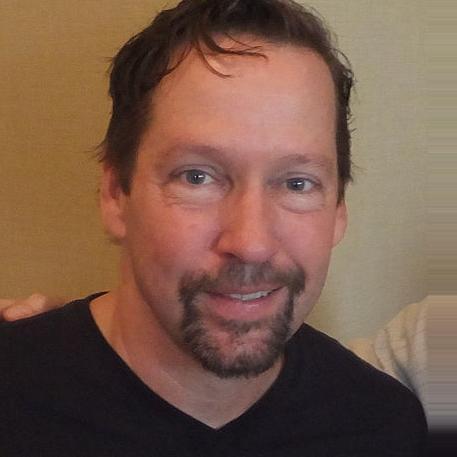
Age: 52